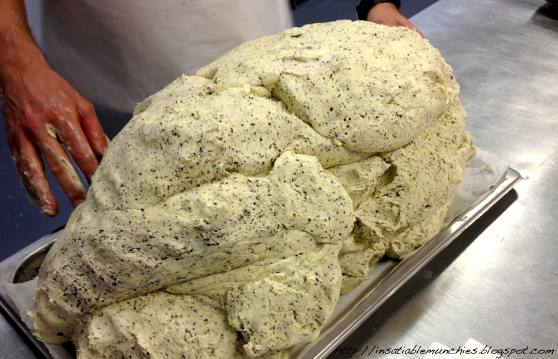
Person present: Yes